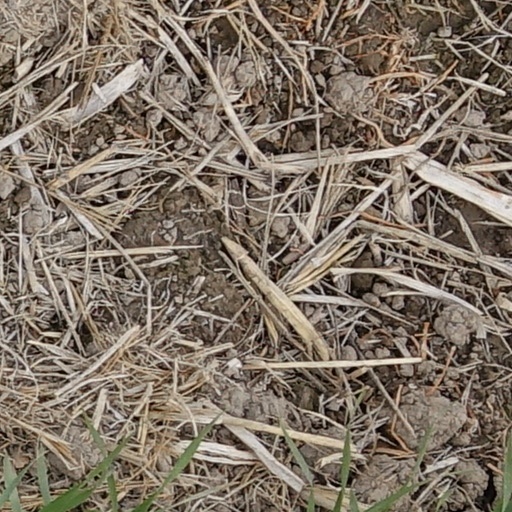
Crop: wheat